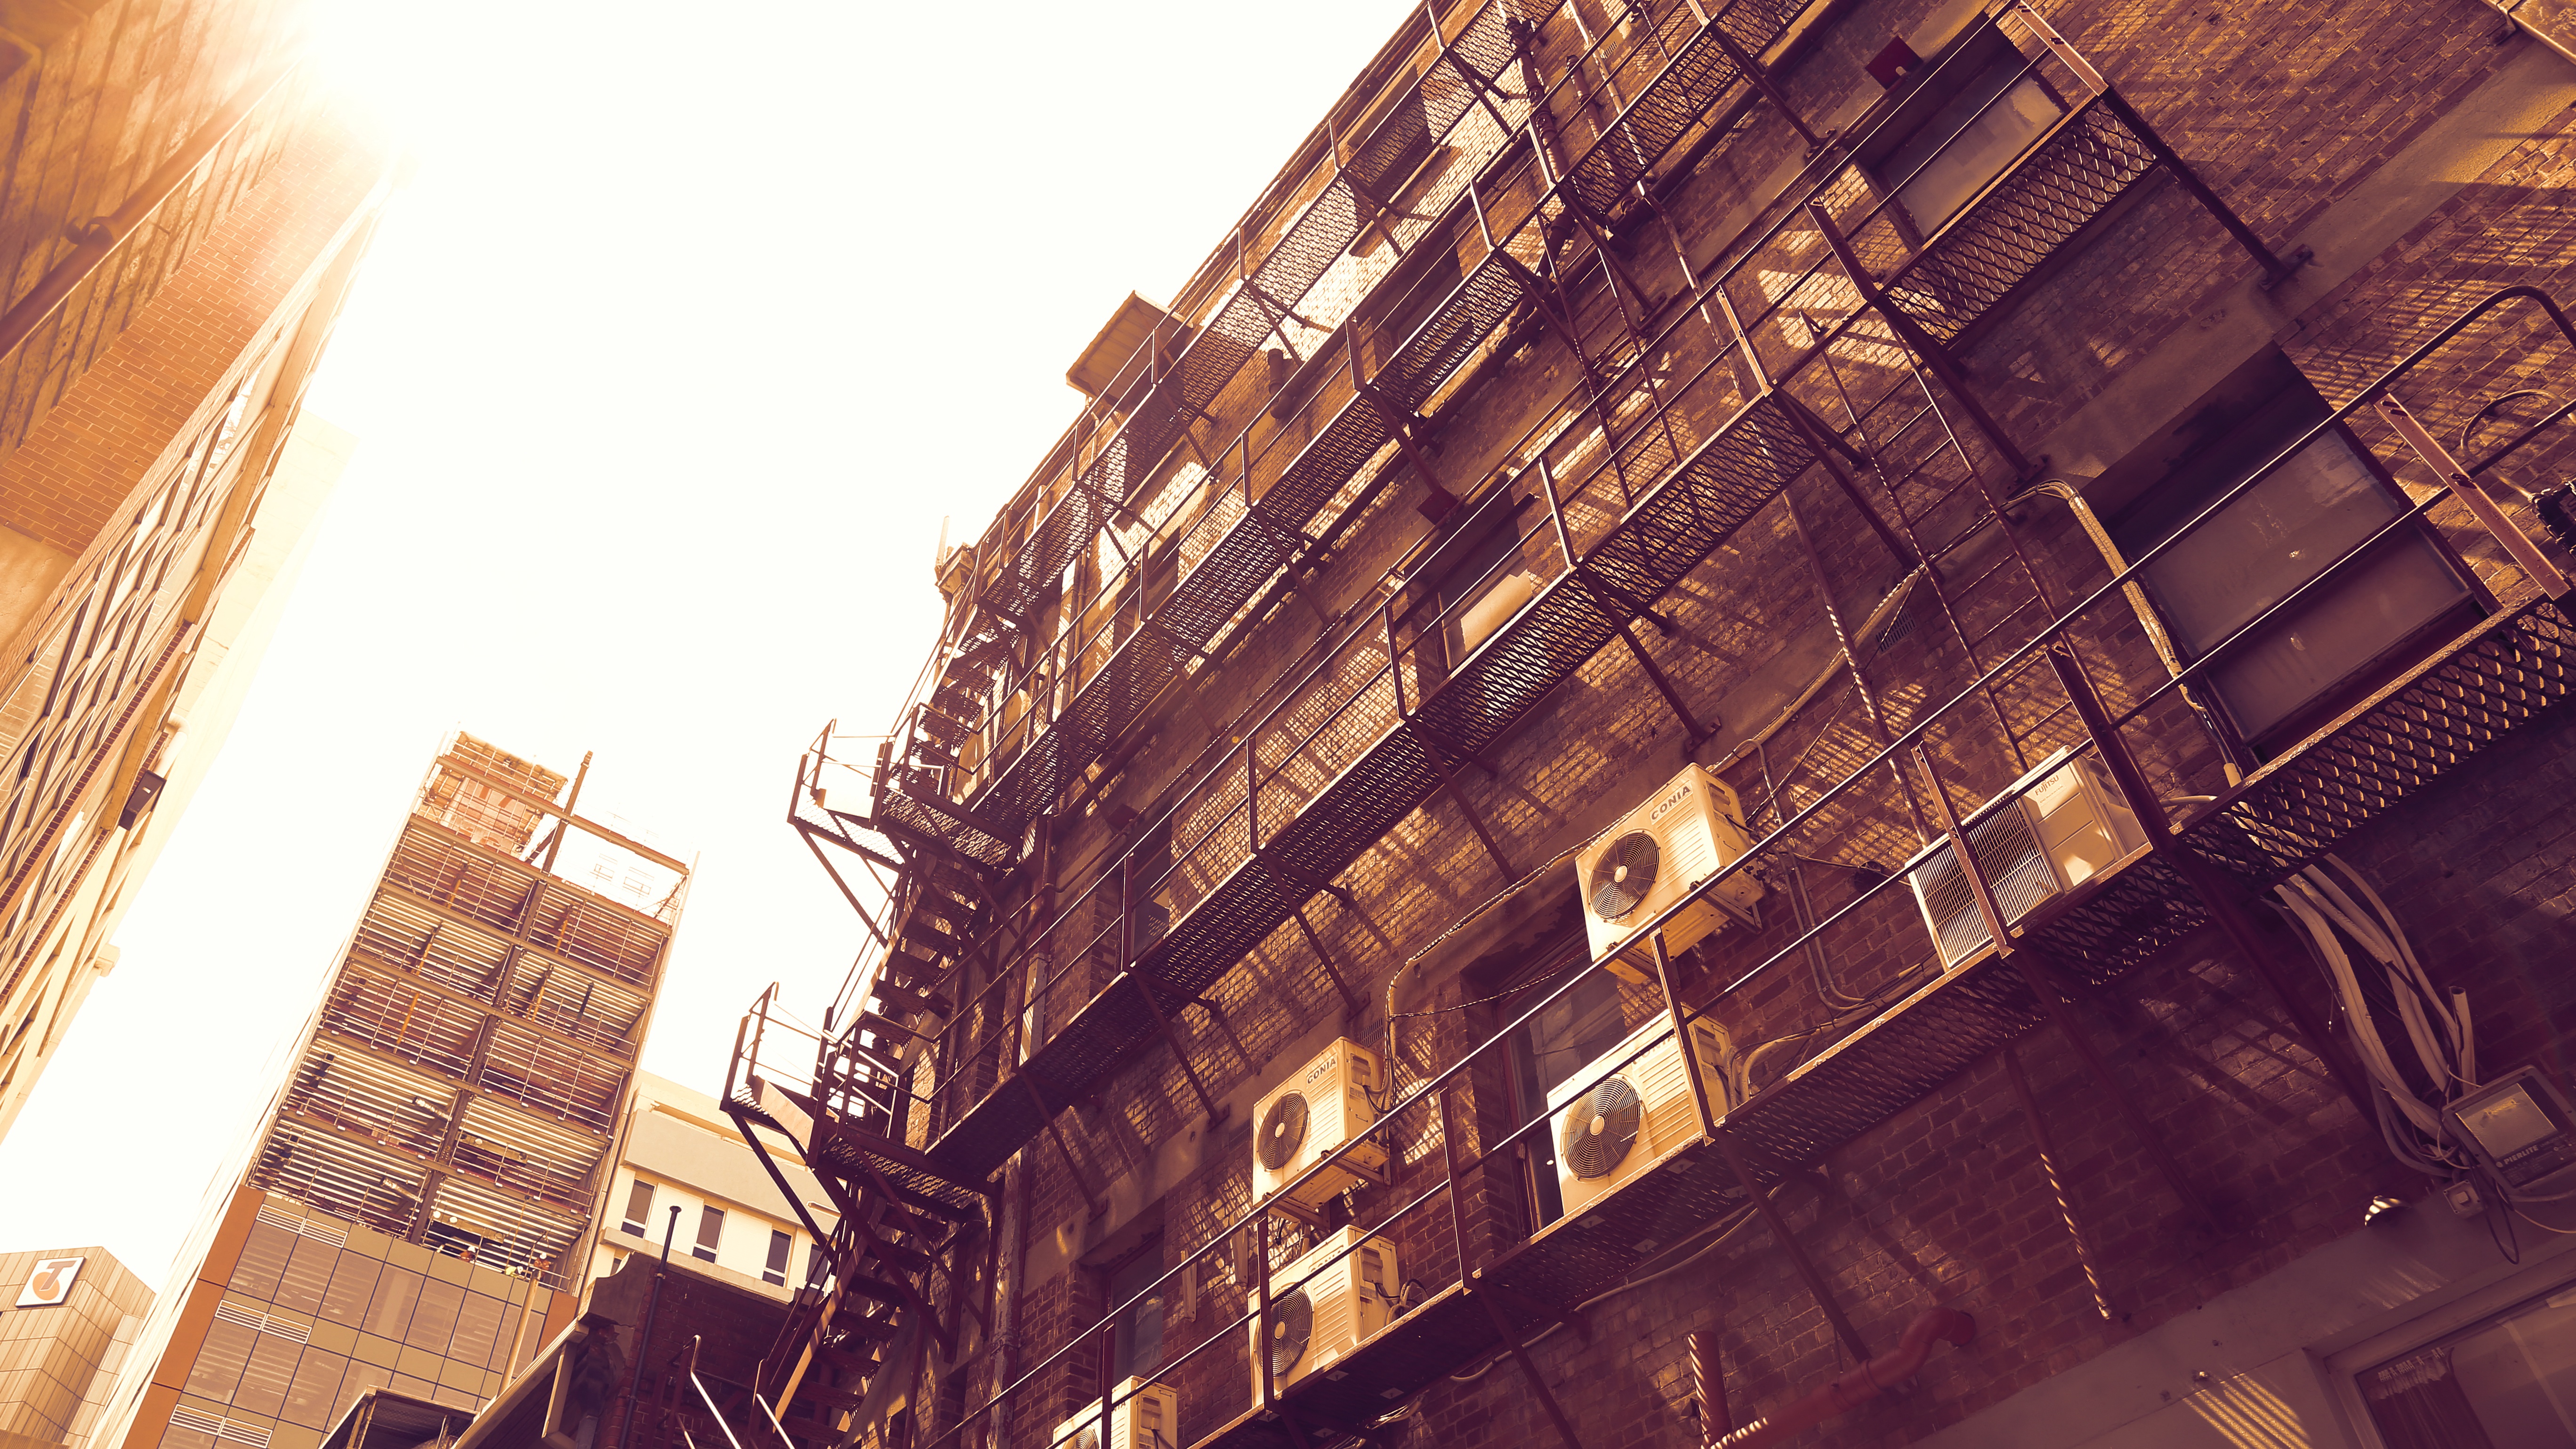
architecture, wood, street, night, sunlight, city, skyscraper, cityscape, downtown, evening, shape, urban area